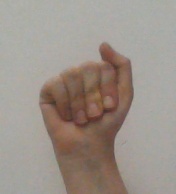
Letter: saad